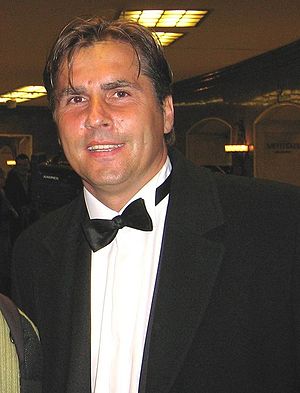
Dariusz Dziekanowski
Dariusz Paweł Dziekanowski er en tidligere polsk fodboldspiller.